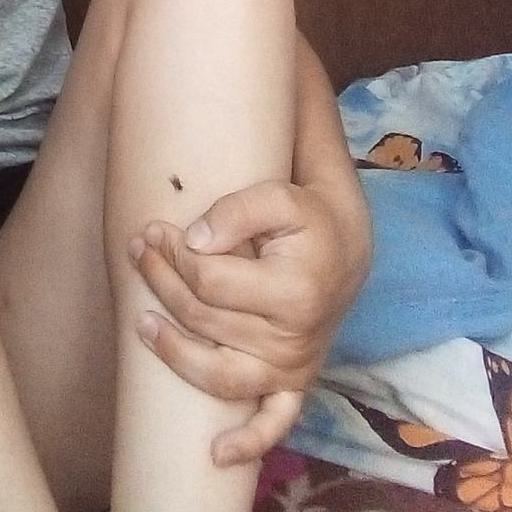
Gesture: no_gesture